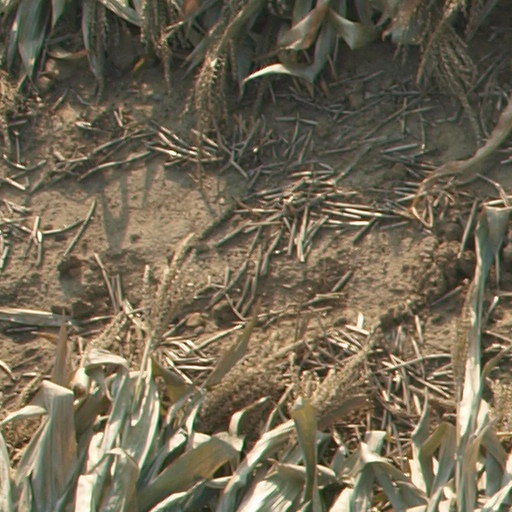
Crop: maize; corn